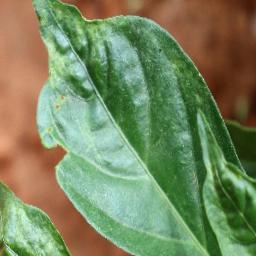
Label: mites_and_trips